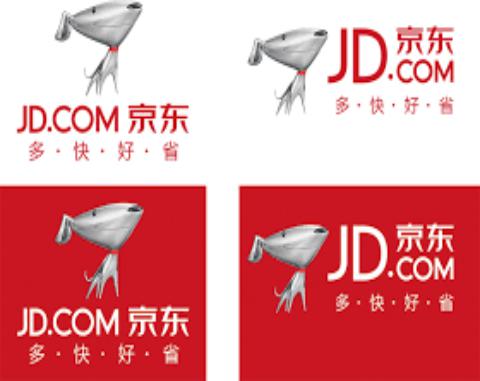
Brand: jd
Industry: Others